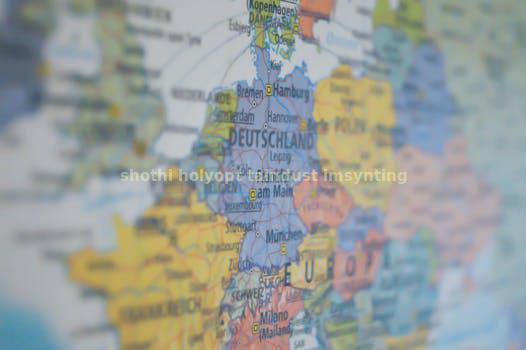
Label: Watermark